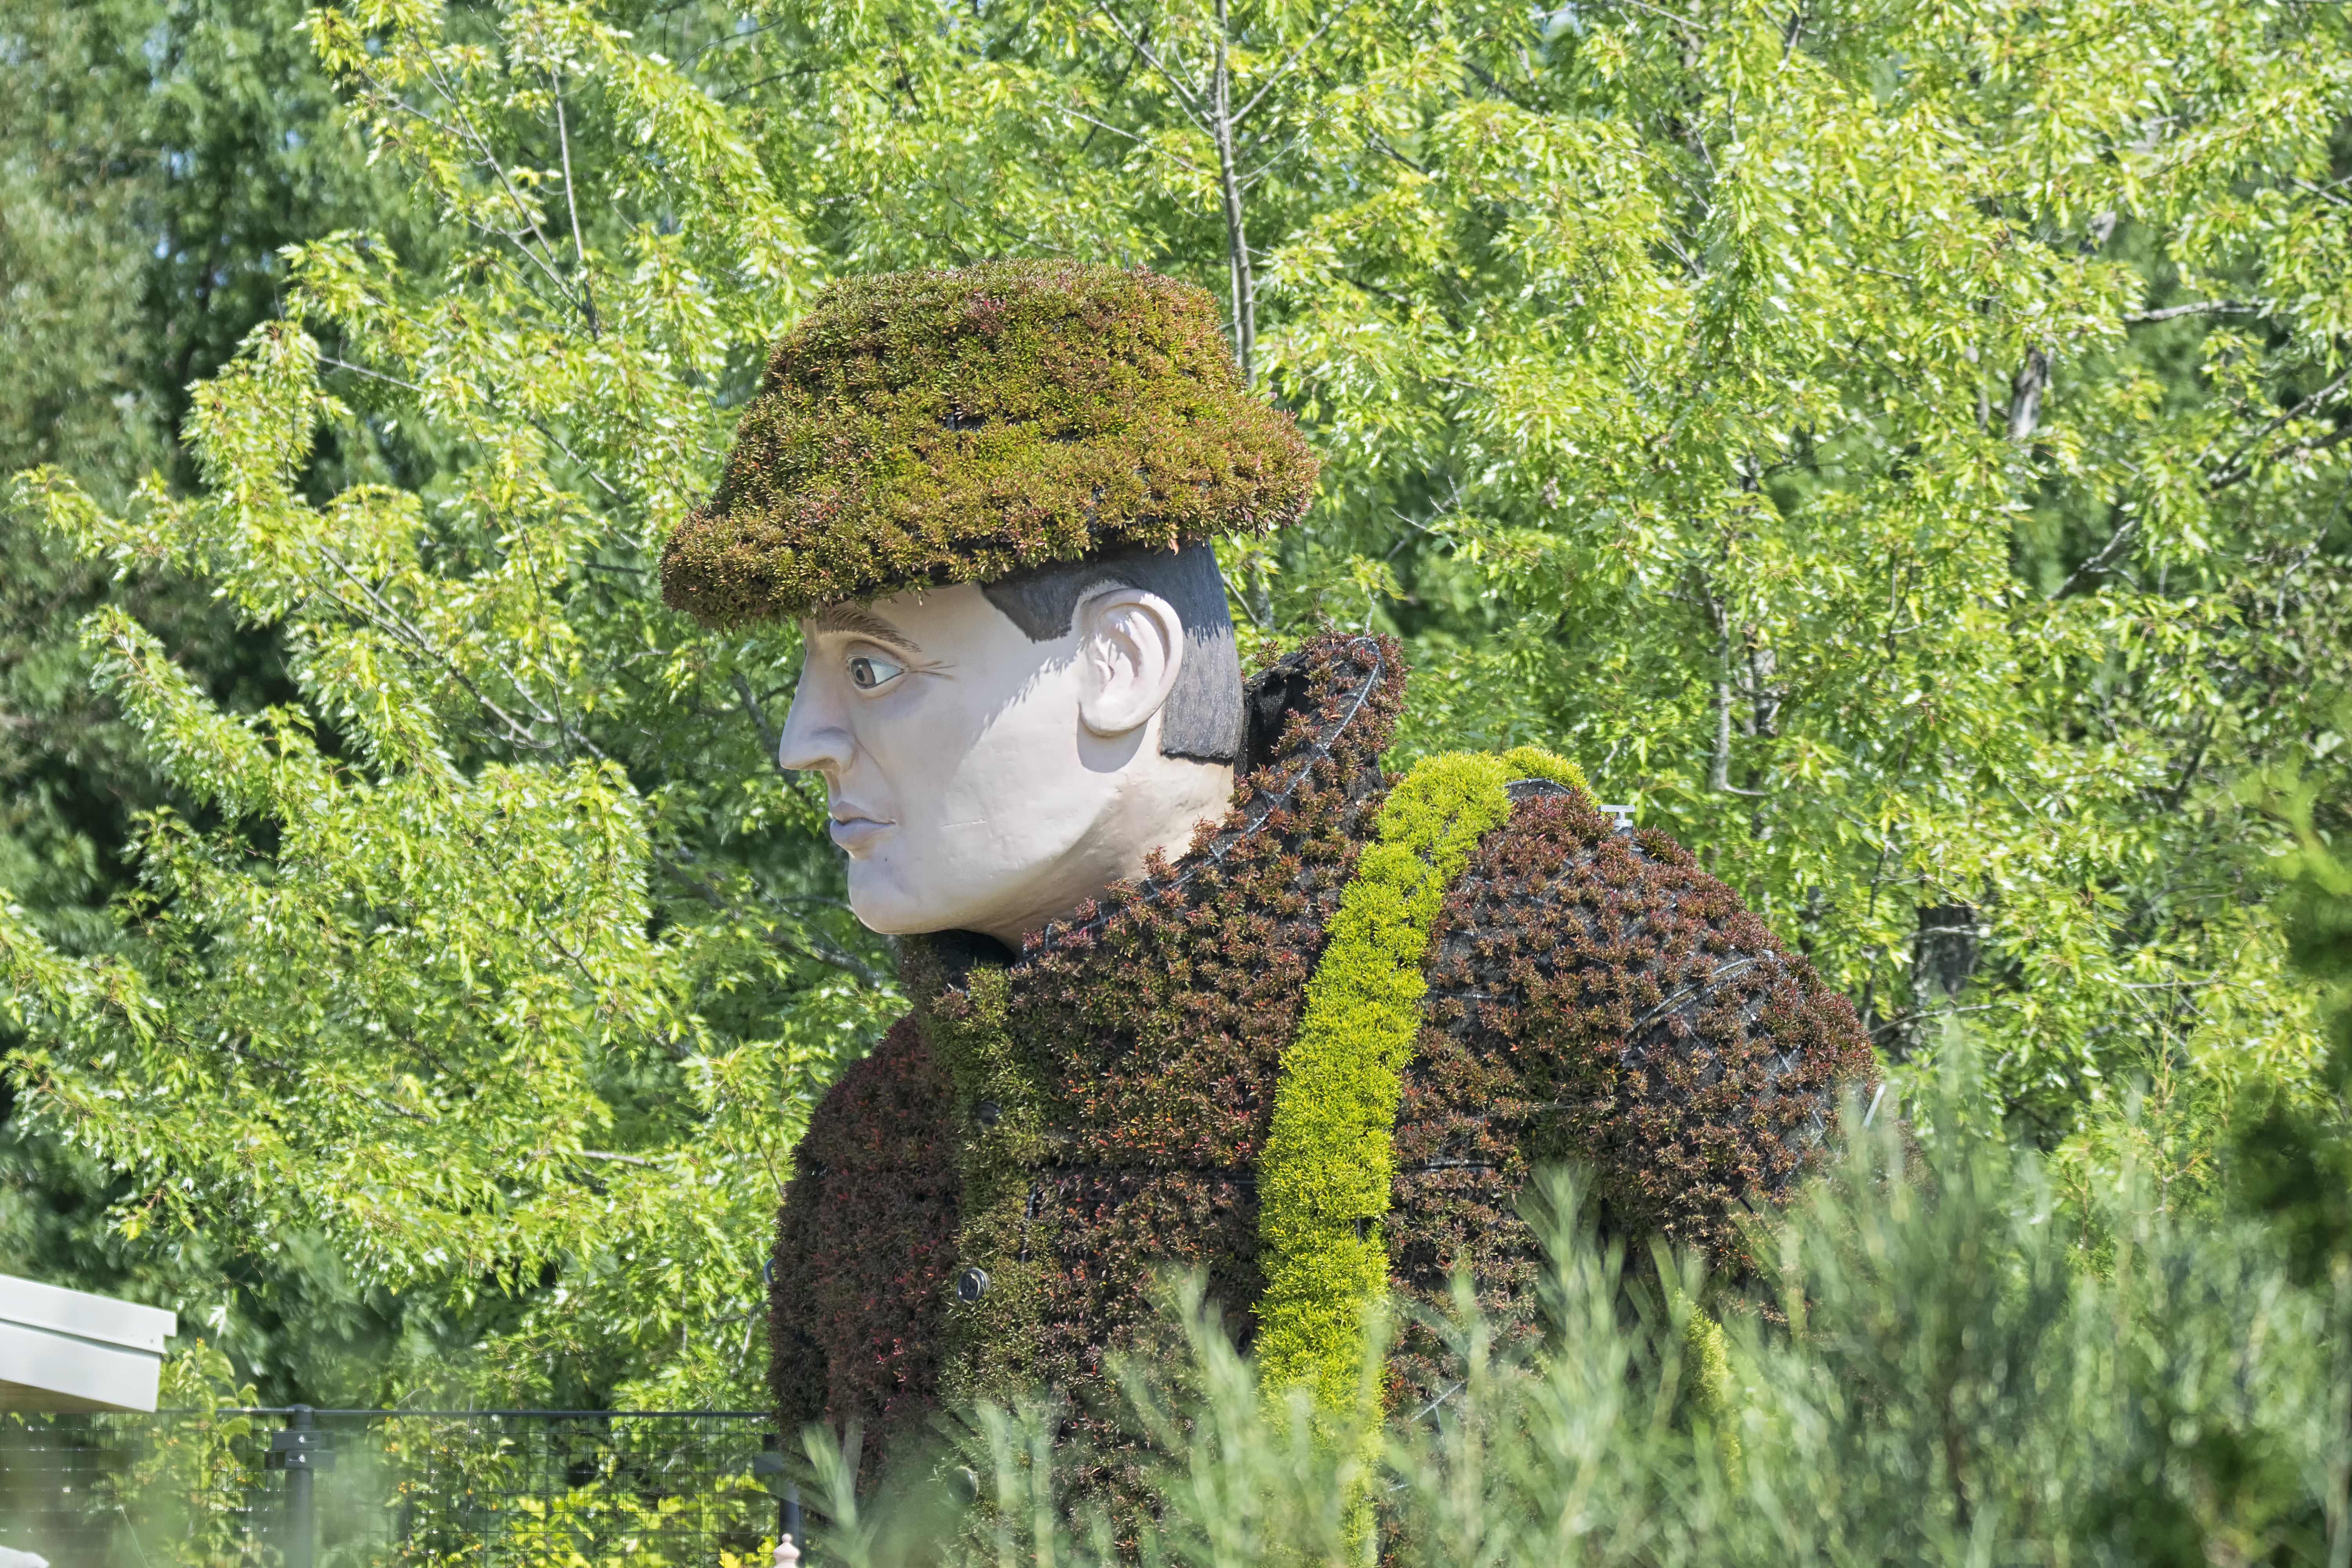
tree, nature, forest, flower, wildlife, jungle, insect, agriculture, garden, canada, rainforest, quebec, habitat, ecosystem, sherbrooke, natural environment